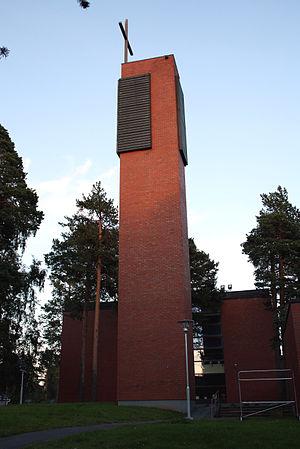
Cet article recense les églises évangéliques-luthériennes de Finlande.
L’église d'Ykspihlaja est une église luthérienne située à Kokkola en Finlande.